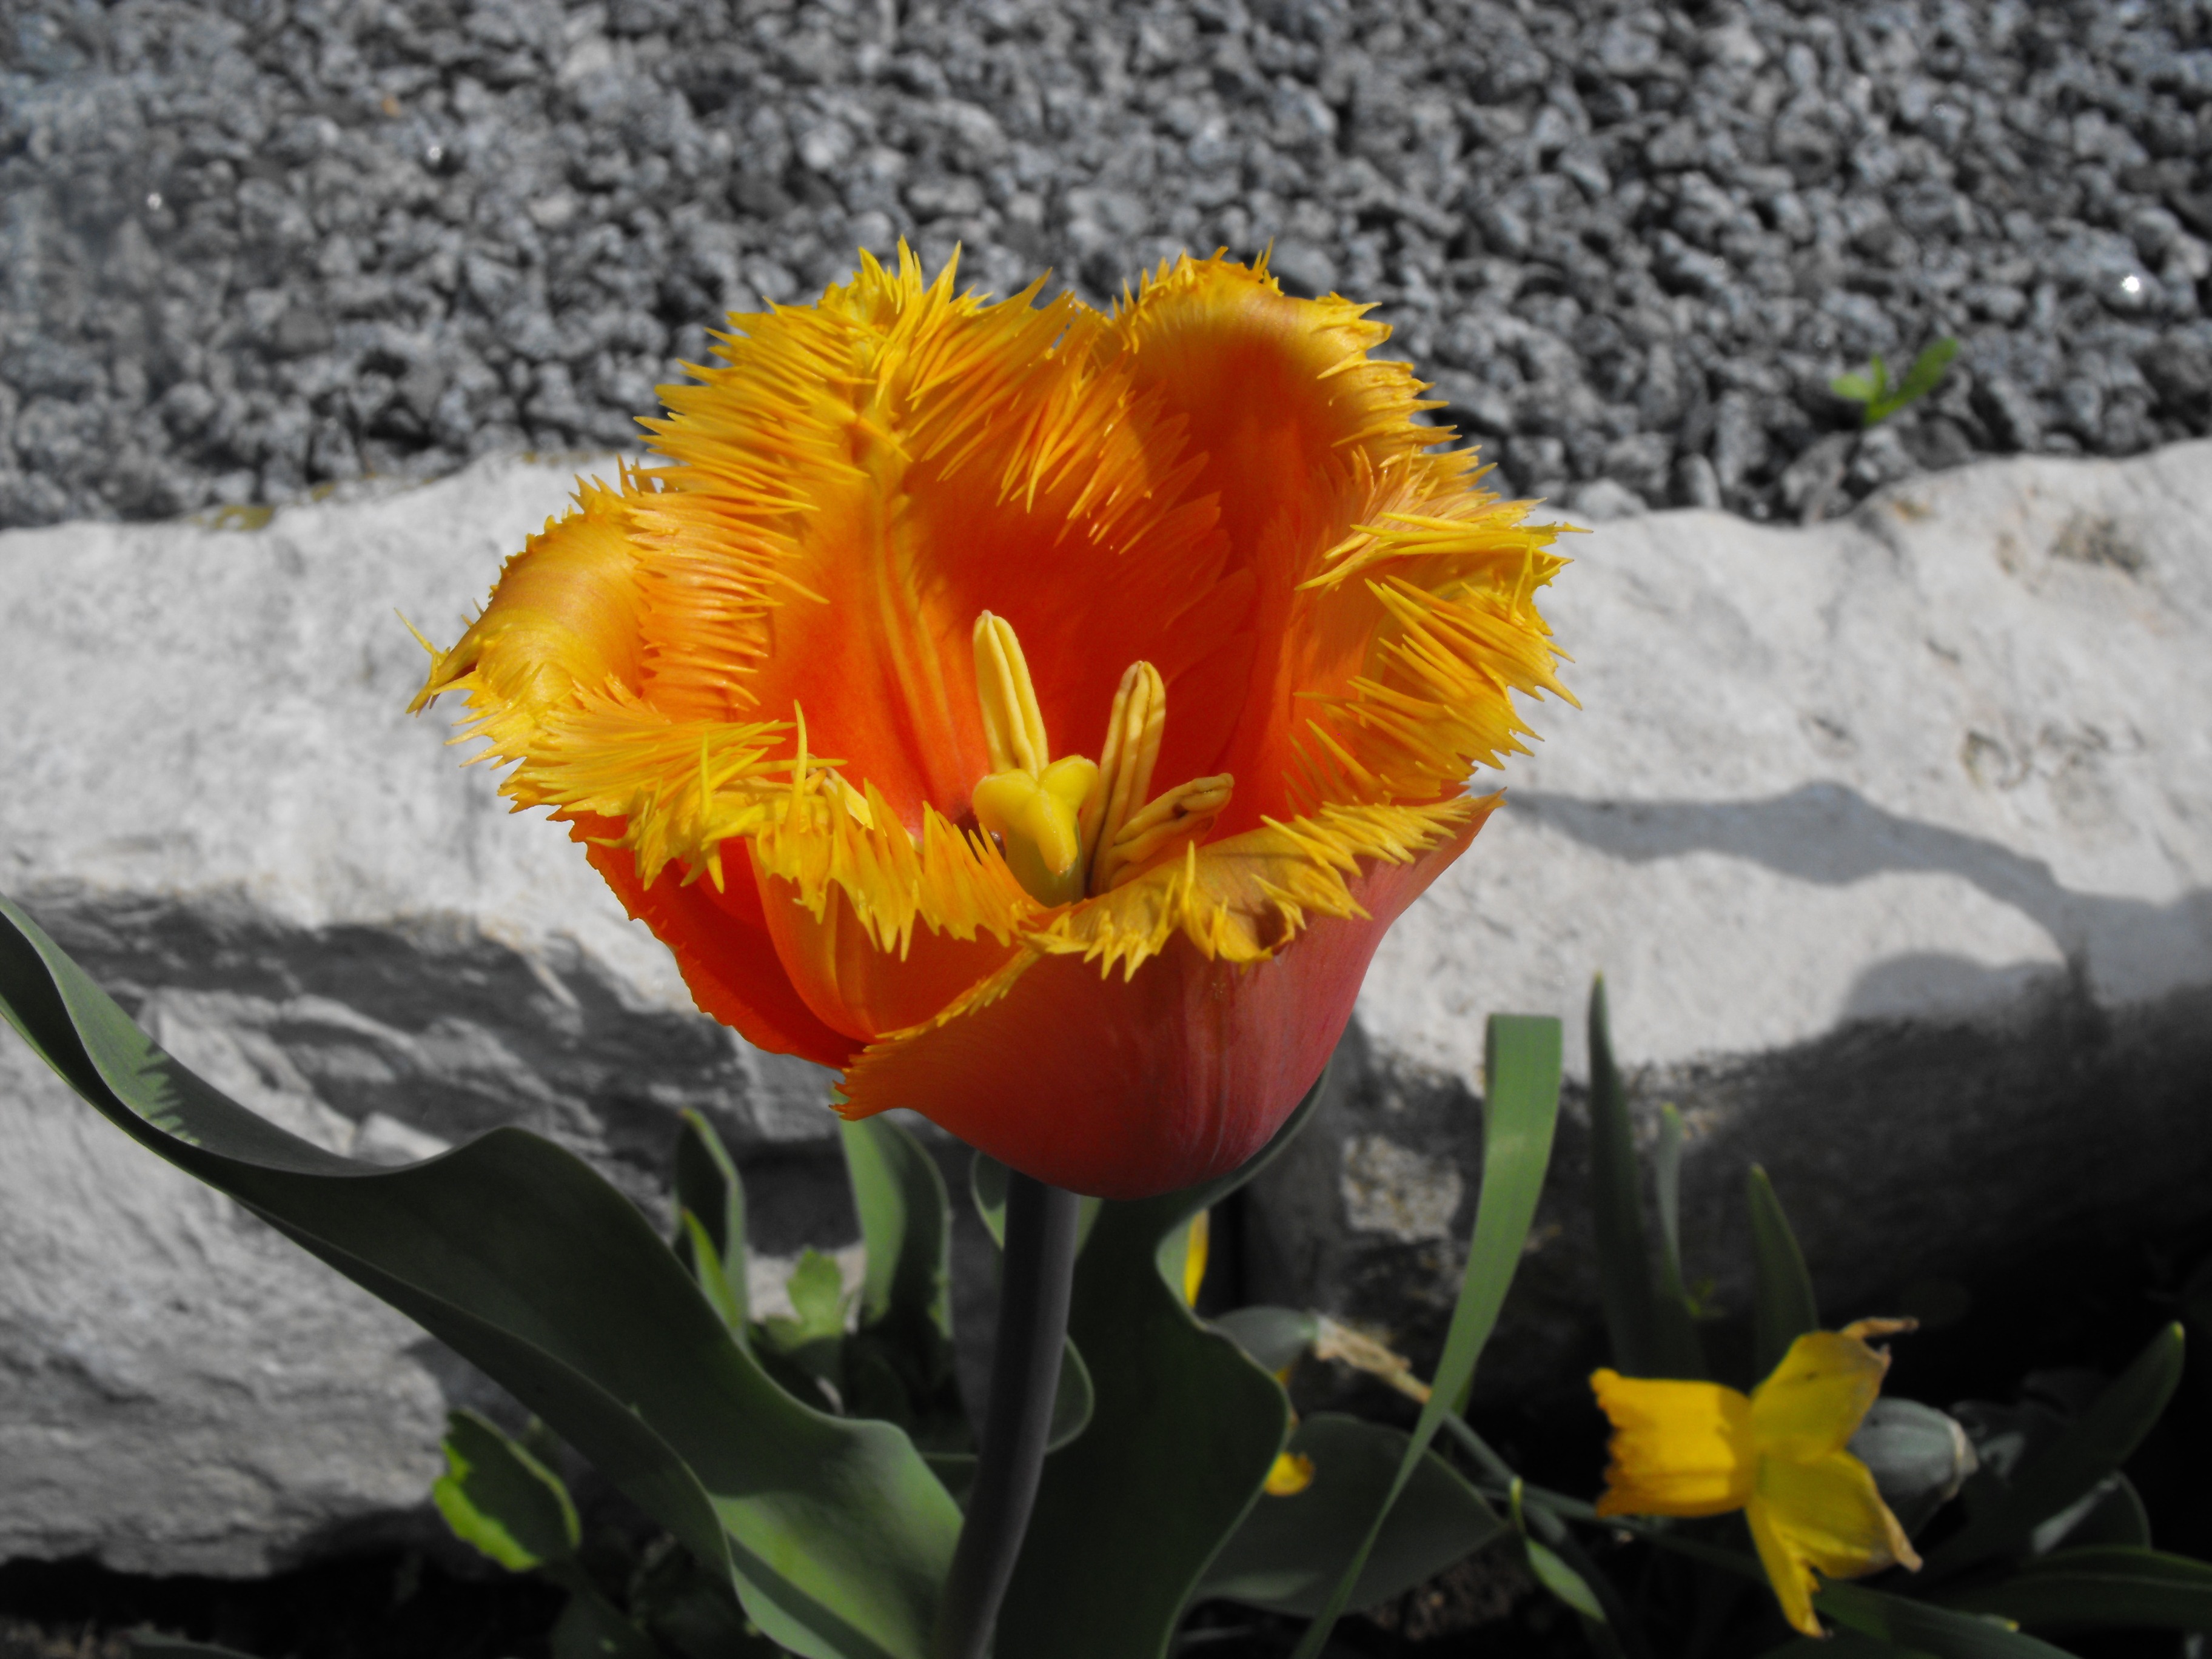
plant, flower, petal, tulip, orange, spring, yellow, flora, flamed, flowering plant, plant stem, land plant